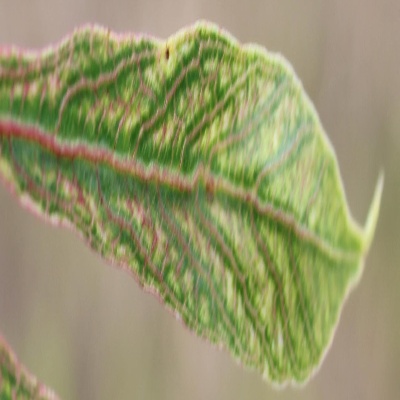
Crop: Cassava
Condition: mosaic